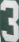
Number: 3